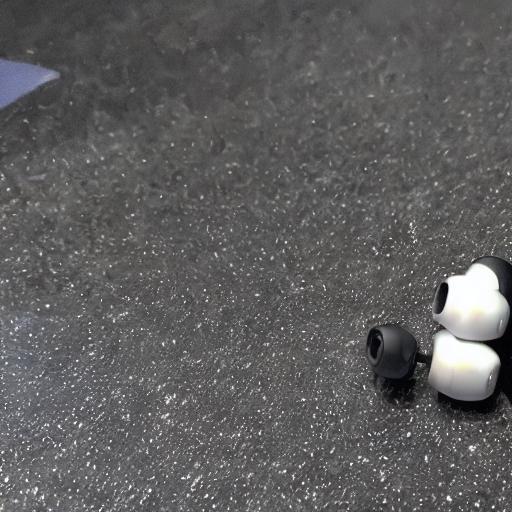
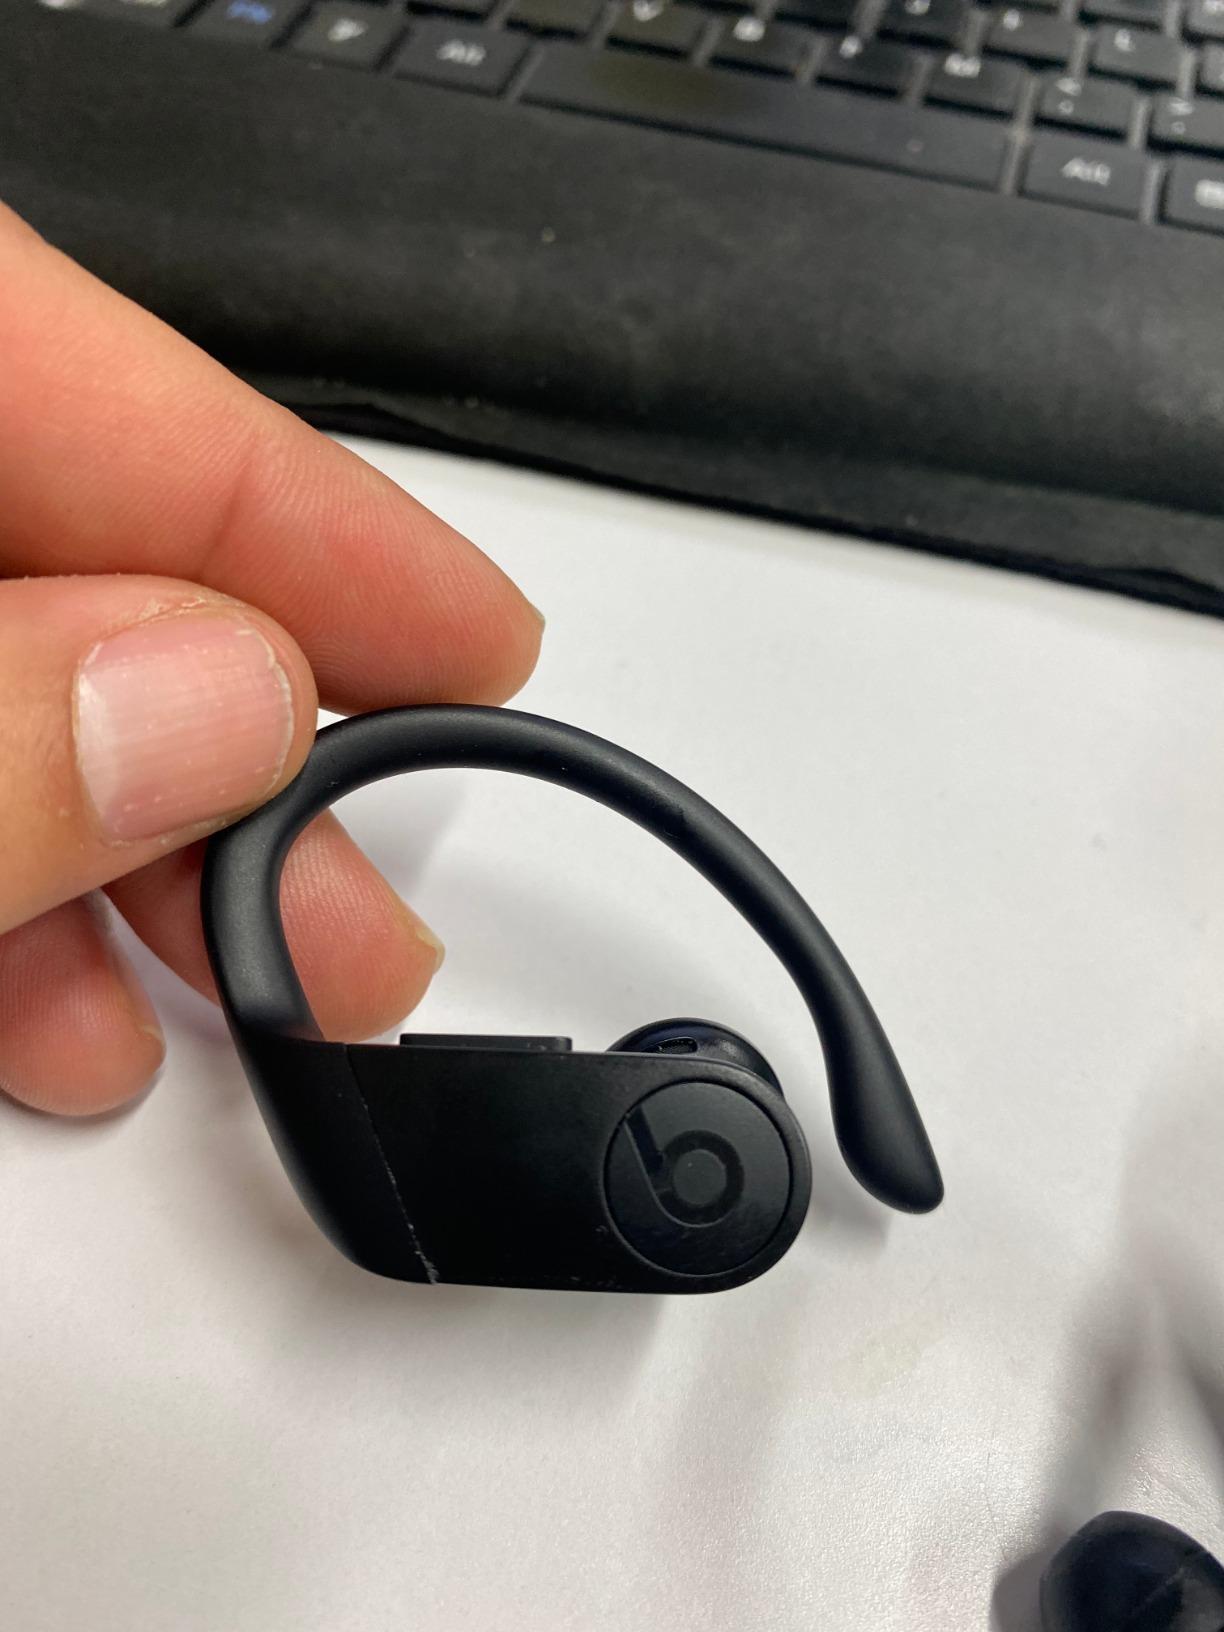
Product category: earbuds
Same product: no